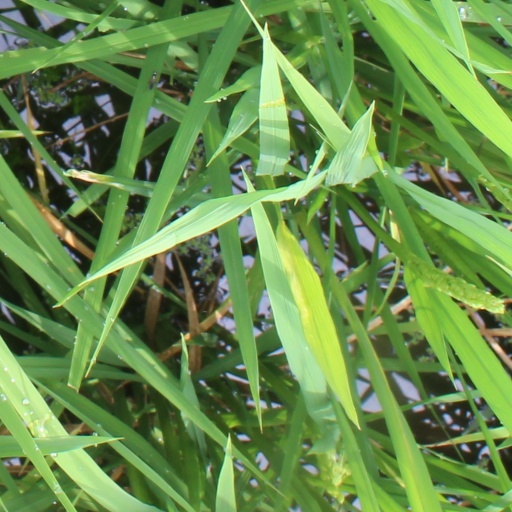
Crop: rice